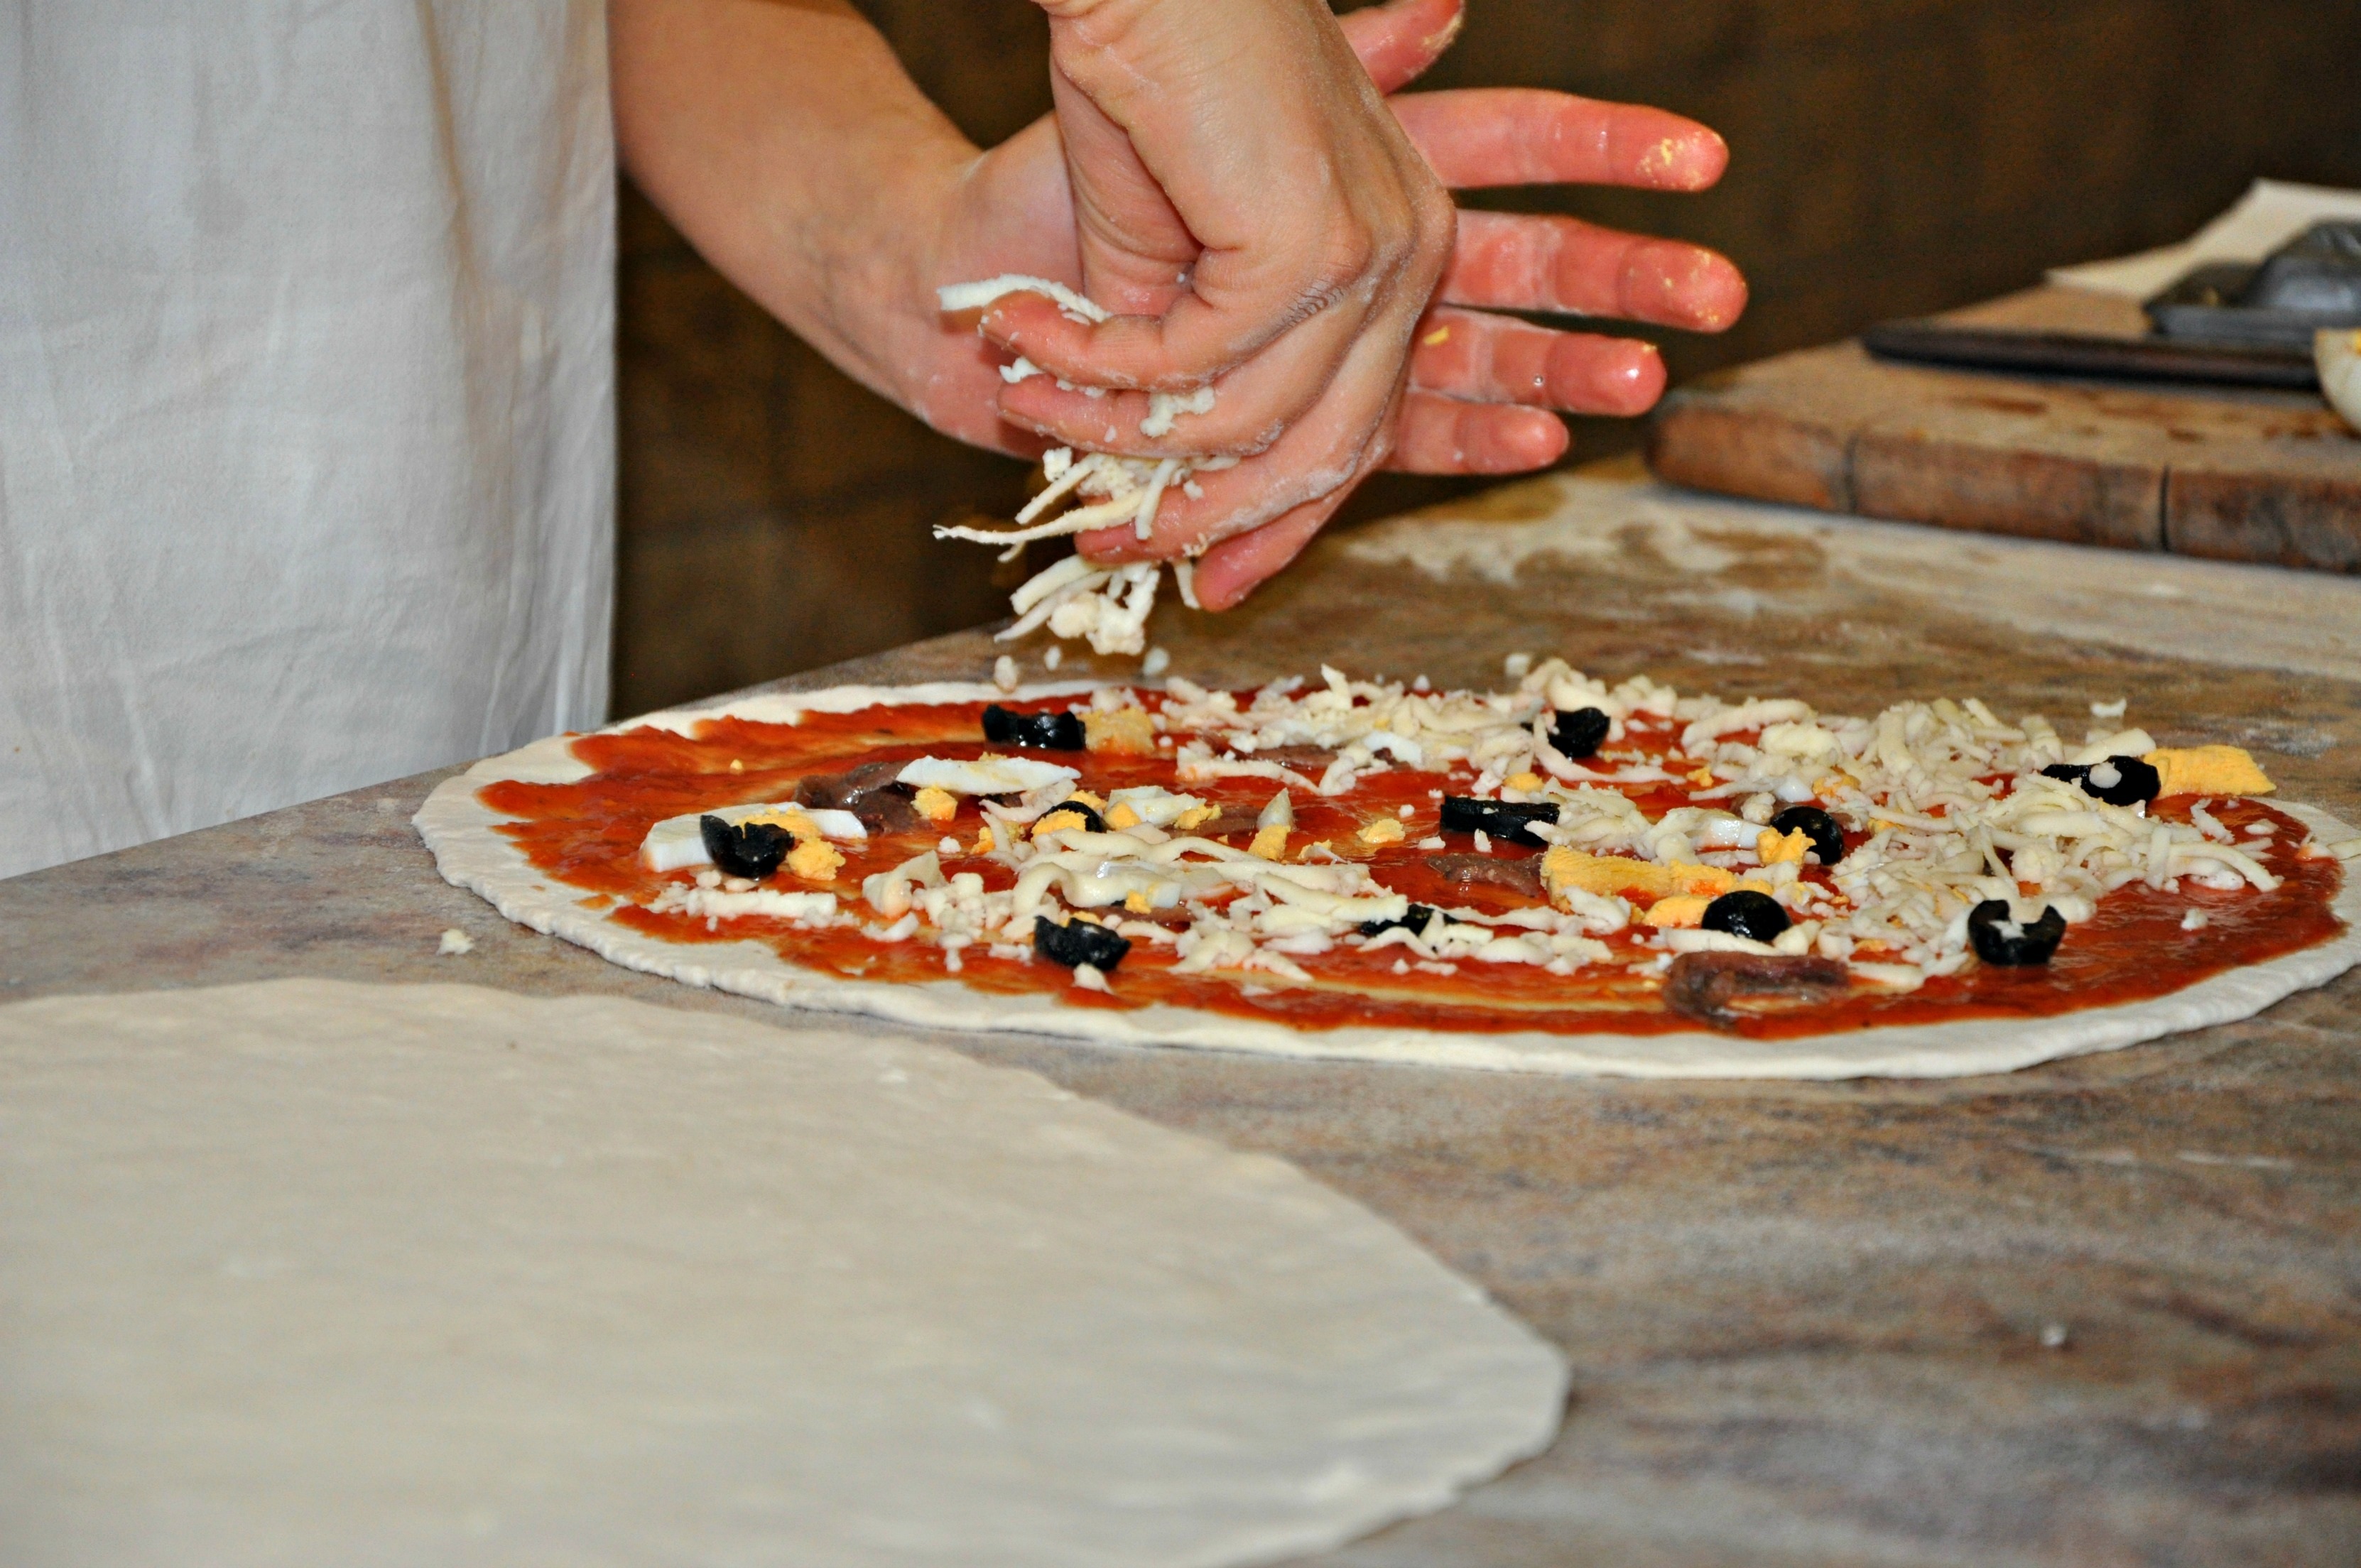
dish, meal, food, cooking, baking, cuisine, pizza, mozzarella, wood fired oven